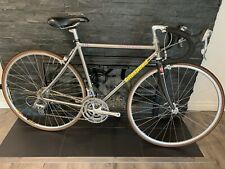
Vehicle type: Bikes